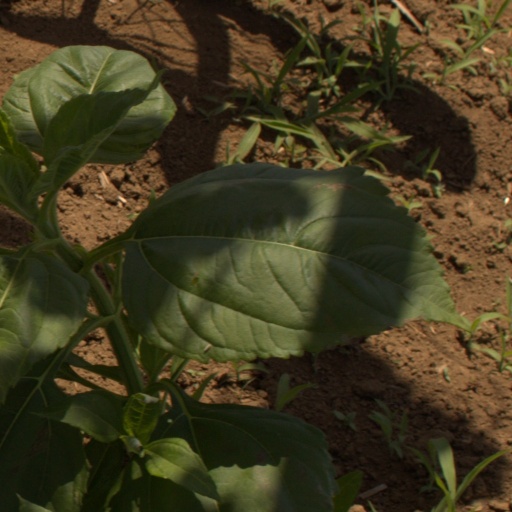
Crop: Jerusalem artichoke